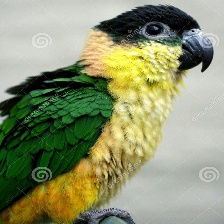
Species: BLACK HEADED CAIQUE
Scientific name: PIONITES MELANOCEPHALUS